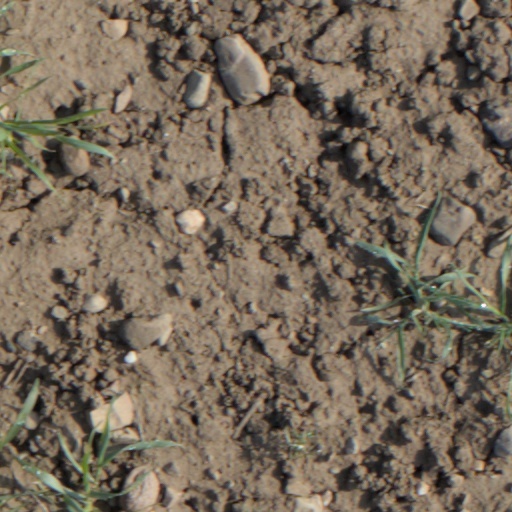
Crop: wheat